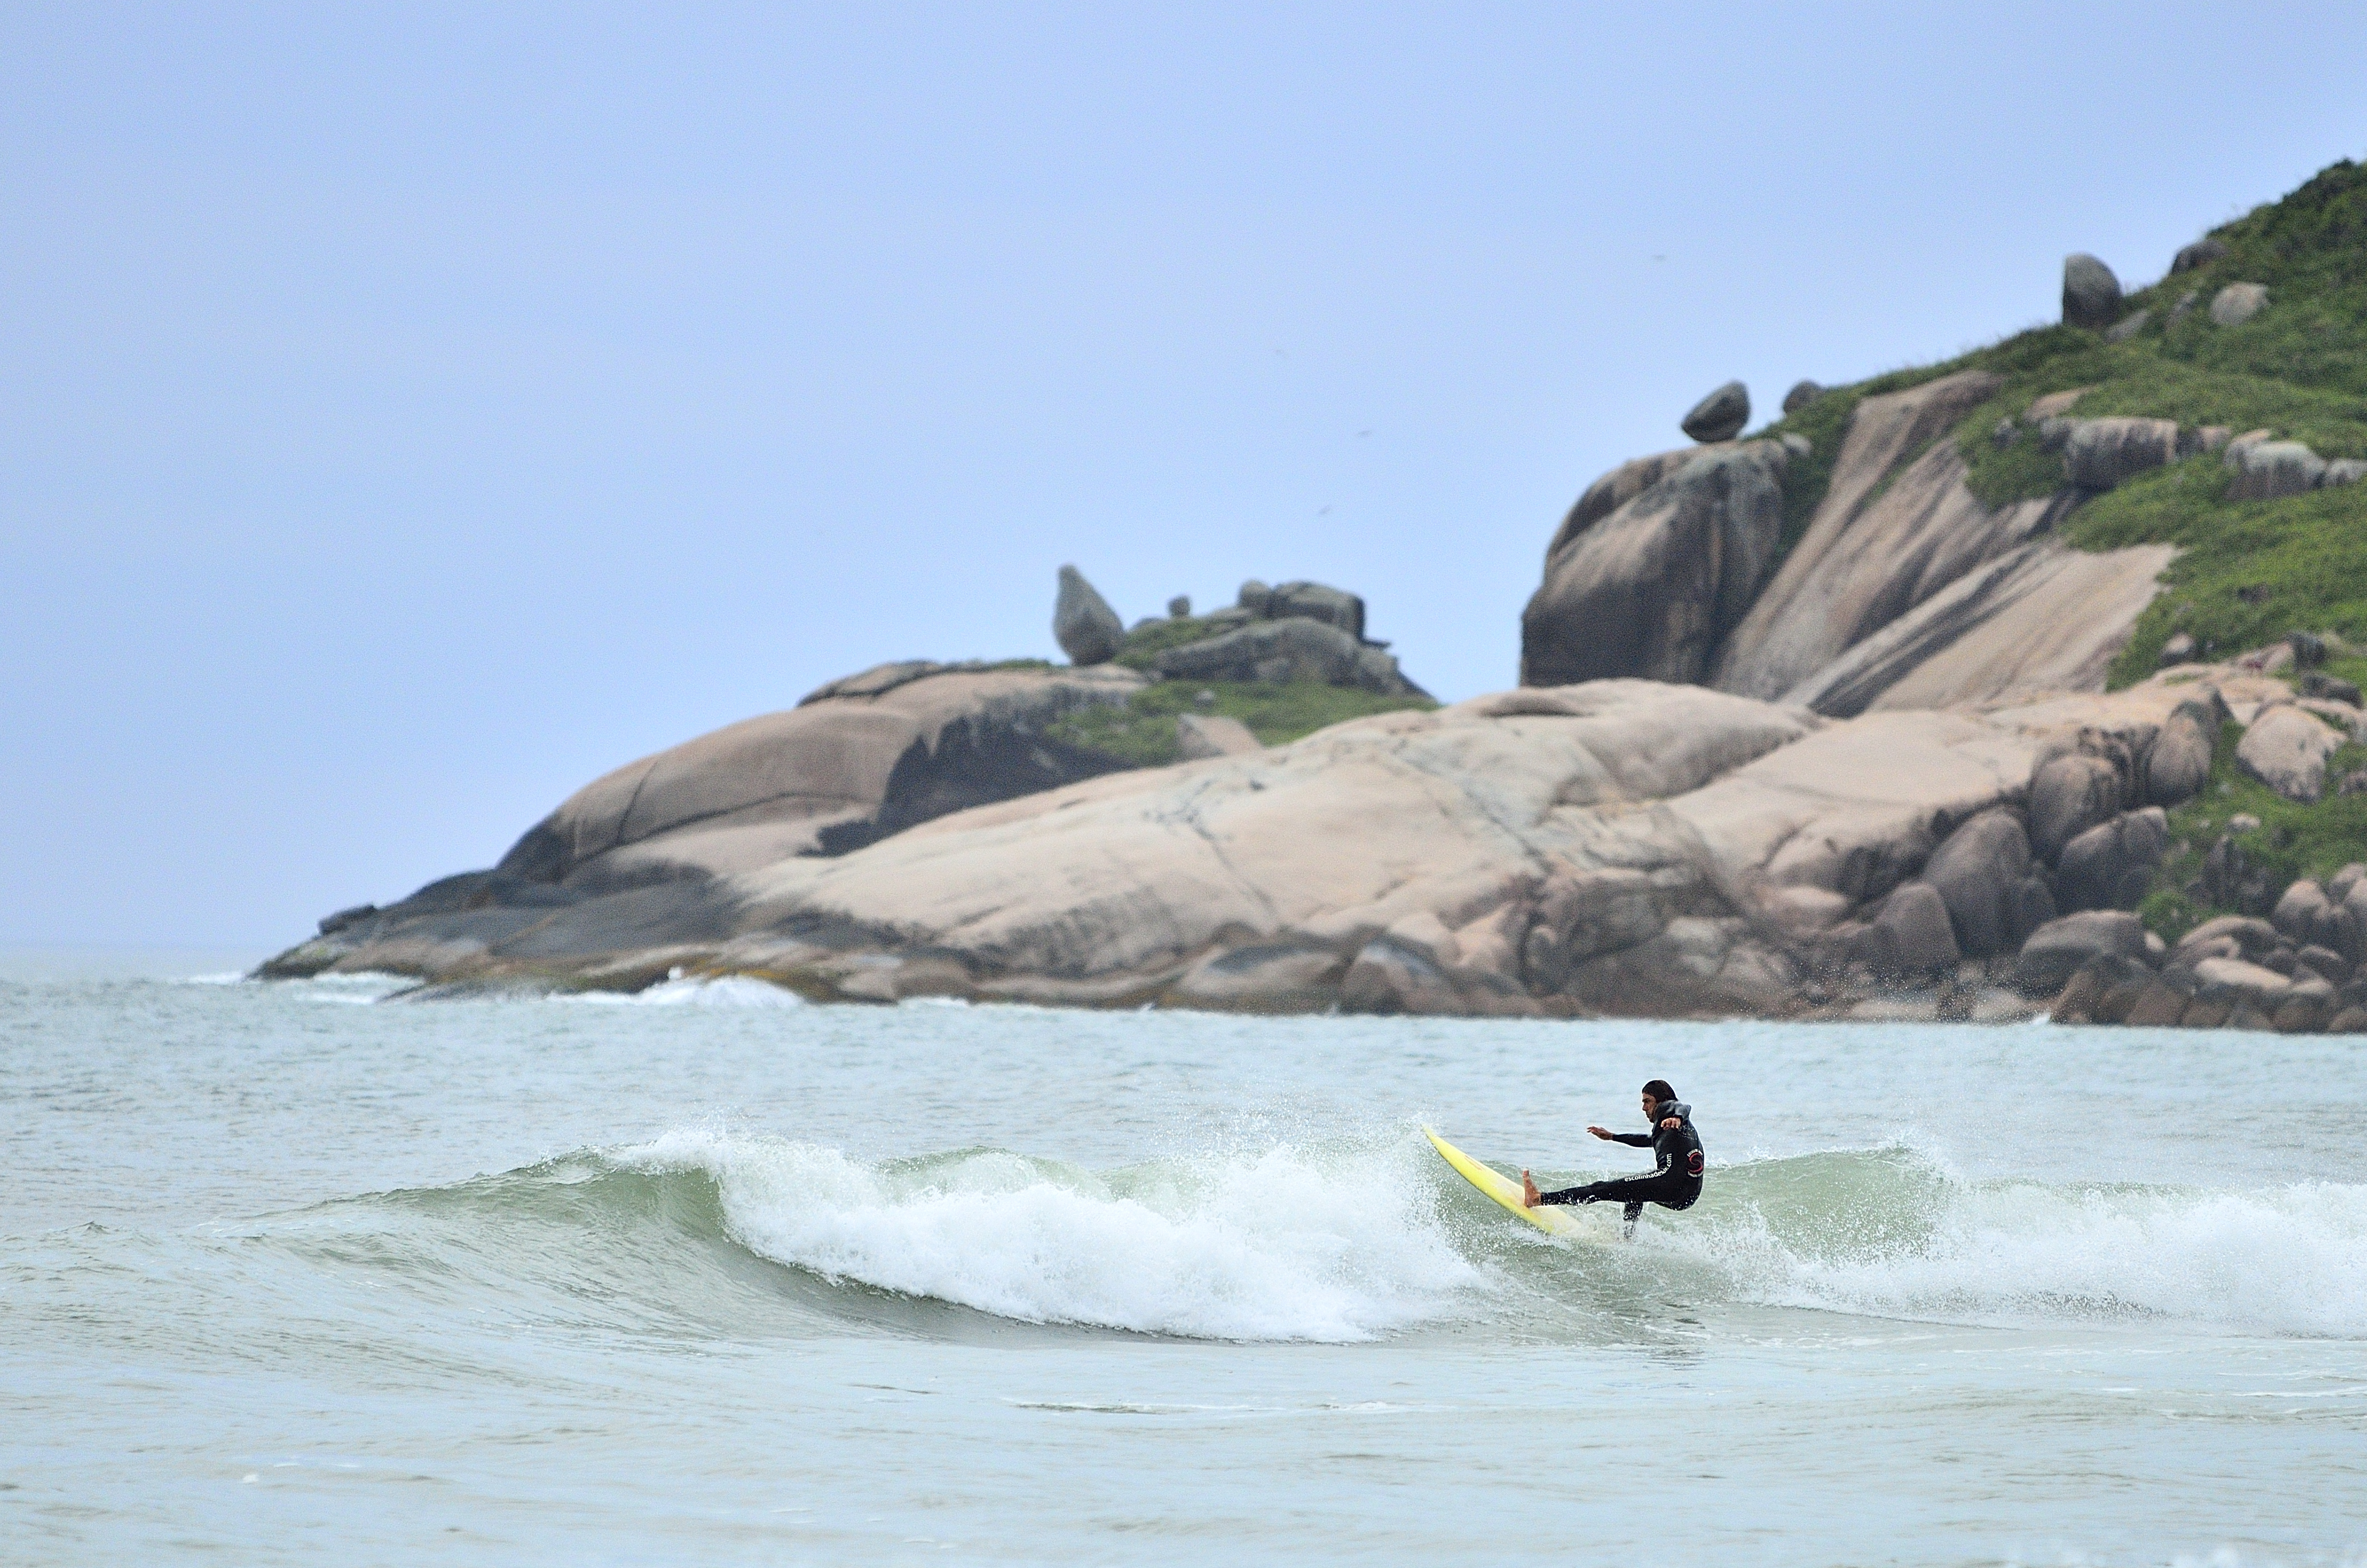
beach, sea, coast, ocean, wave, surfing, vehicle, surfboard, bay, extreme sport, terrain, arena, sports, boating, mar, verano, fiesta, sol, praia, florianopolis, floripa, mole, vacaciones, water sport, wind wave, boardsport, surfing equipment and supplies, surface water sports